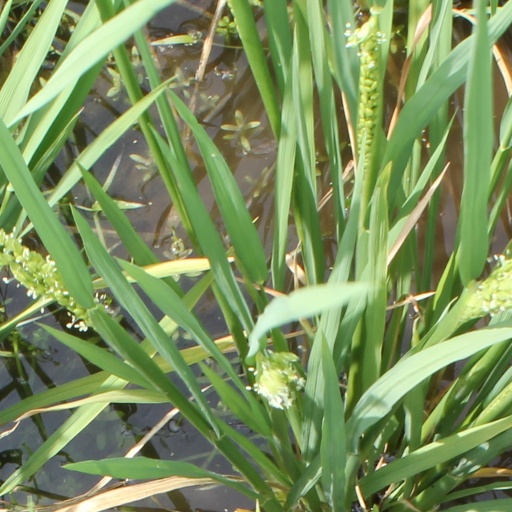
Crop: rice